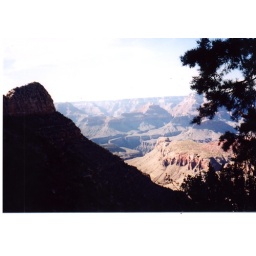
Coconino's Saddle. John &amp;amp; I buried a silver dollar in a rock face somewhere around here.